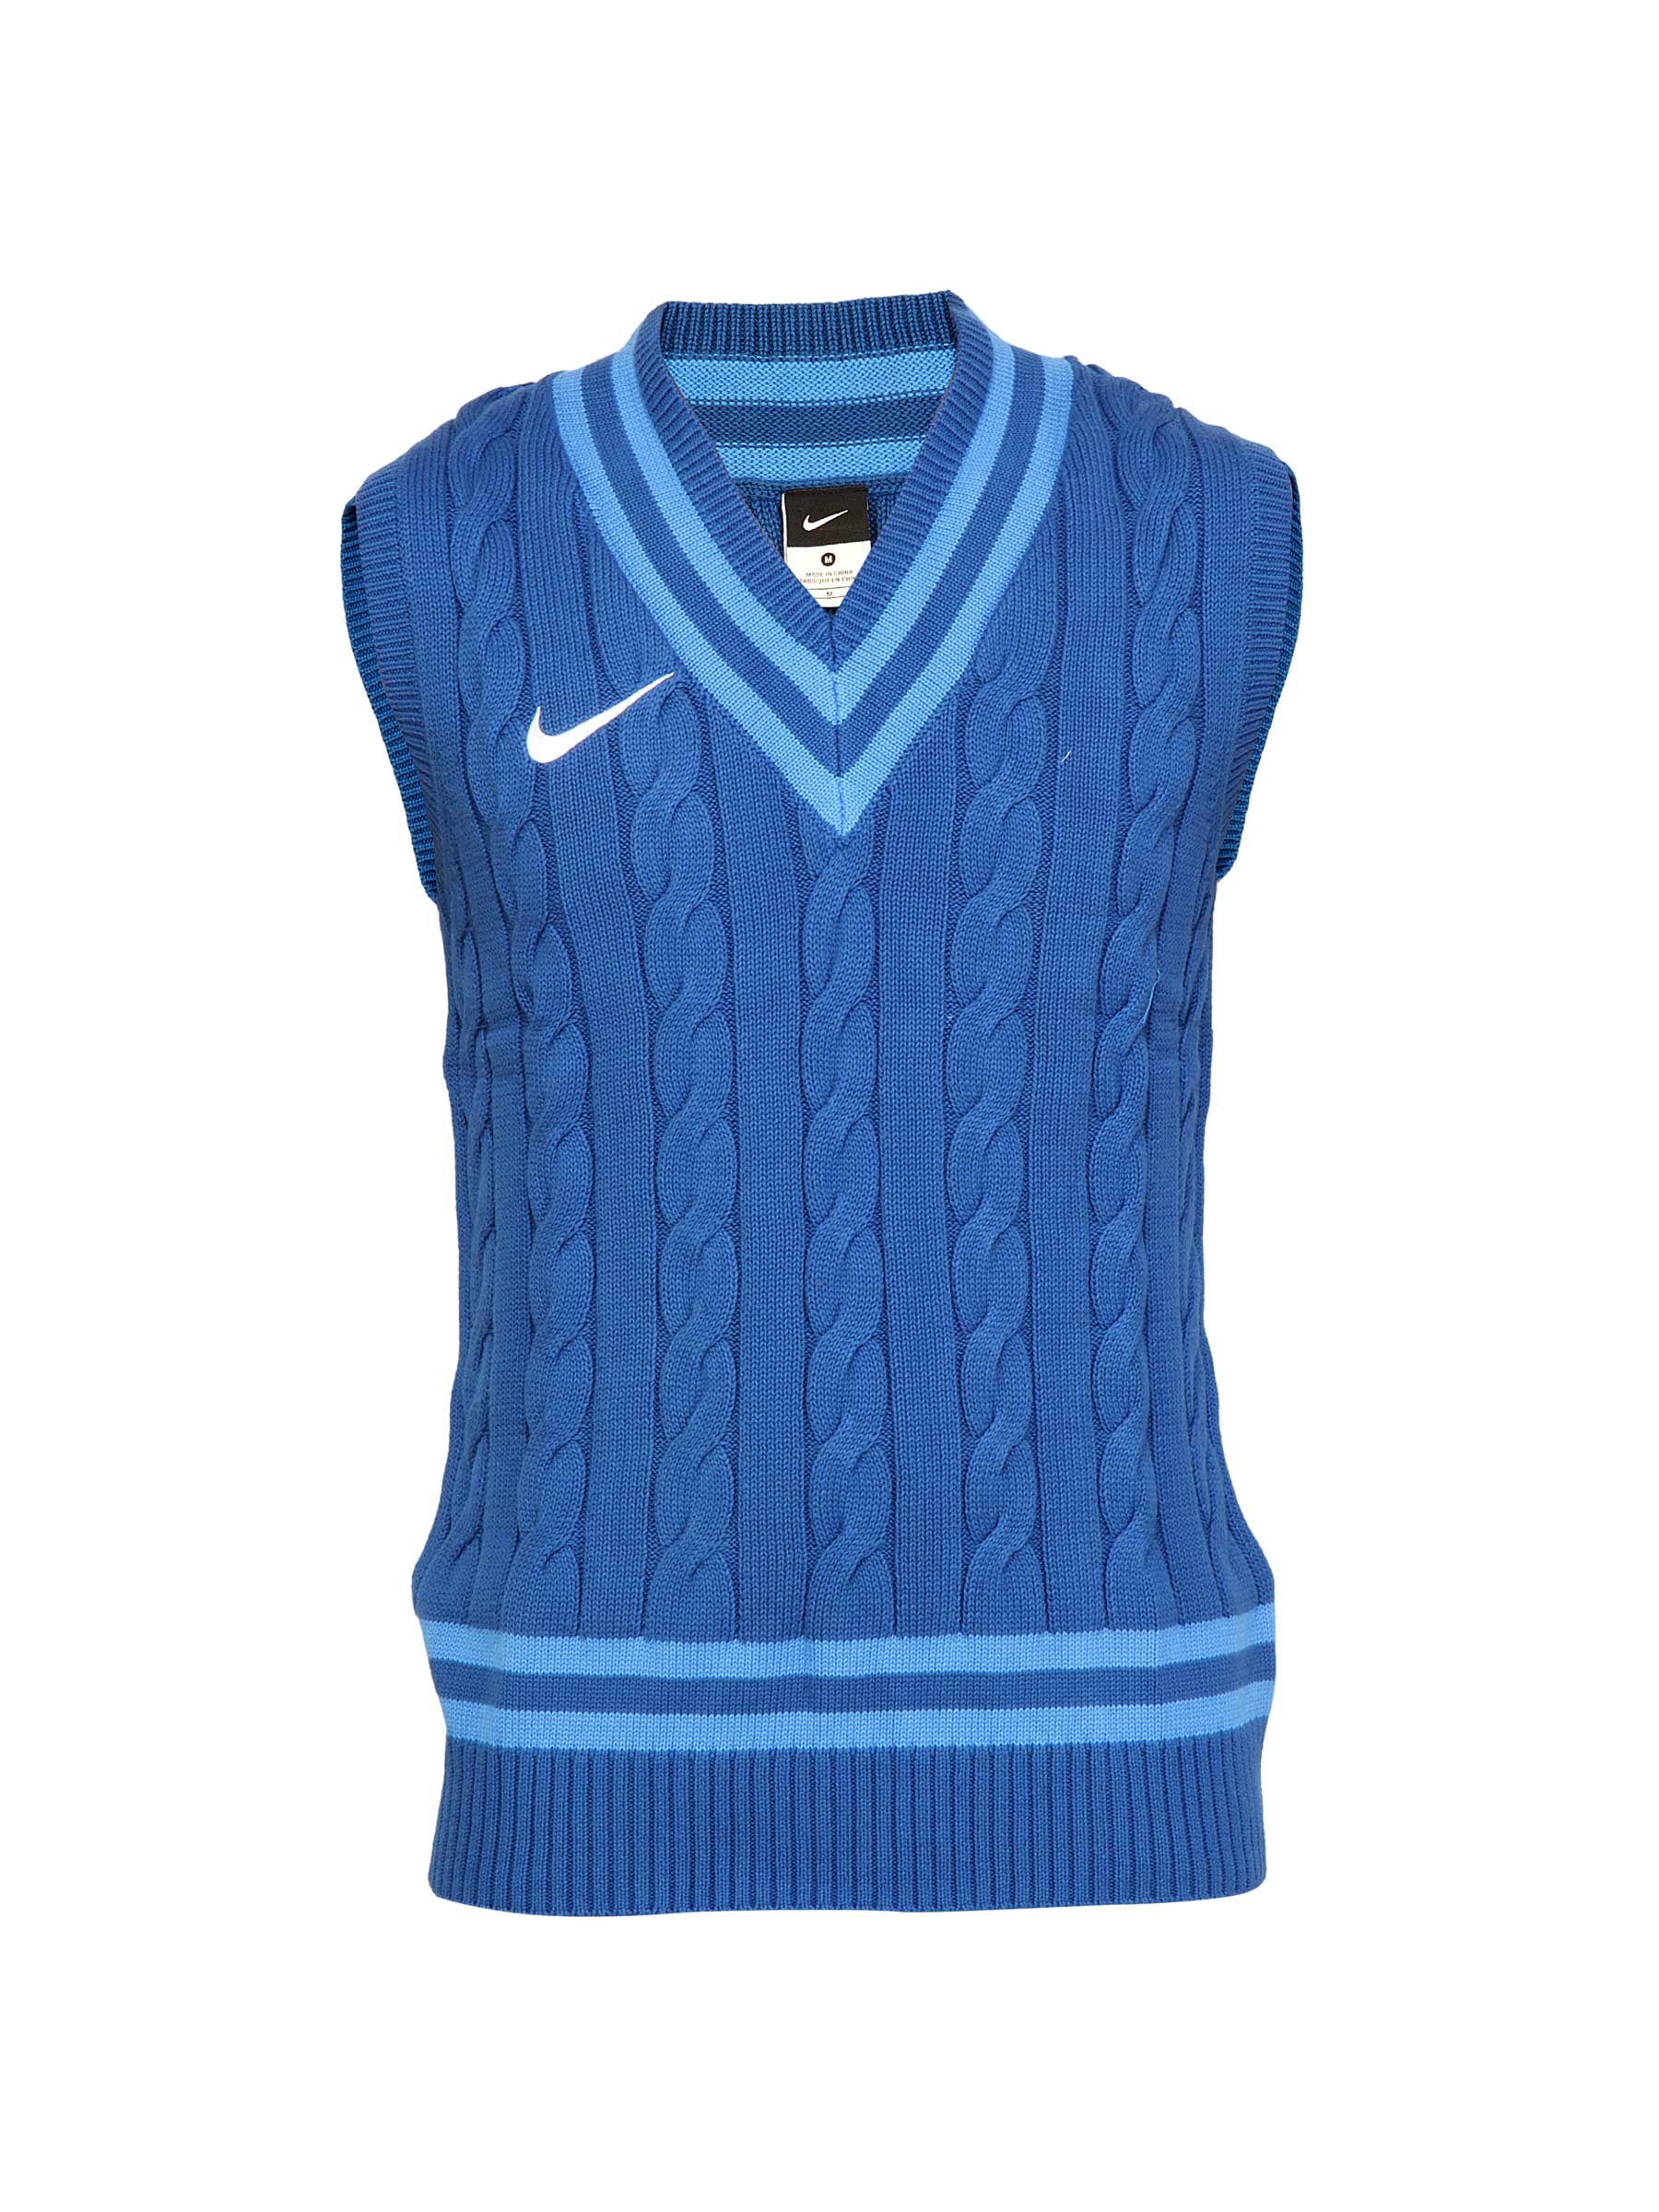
Nike Men Solid Blue Sweaters
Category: Apparel / Topwear / Sweaters
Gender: Men
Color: Blue
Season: Fall 2011
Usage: Sports